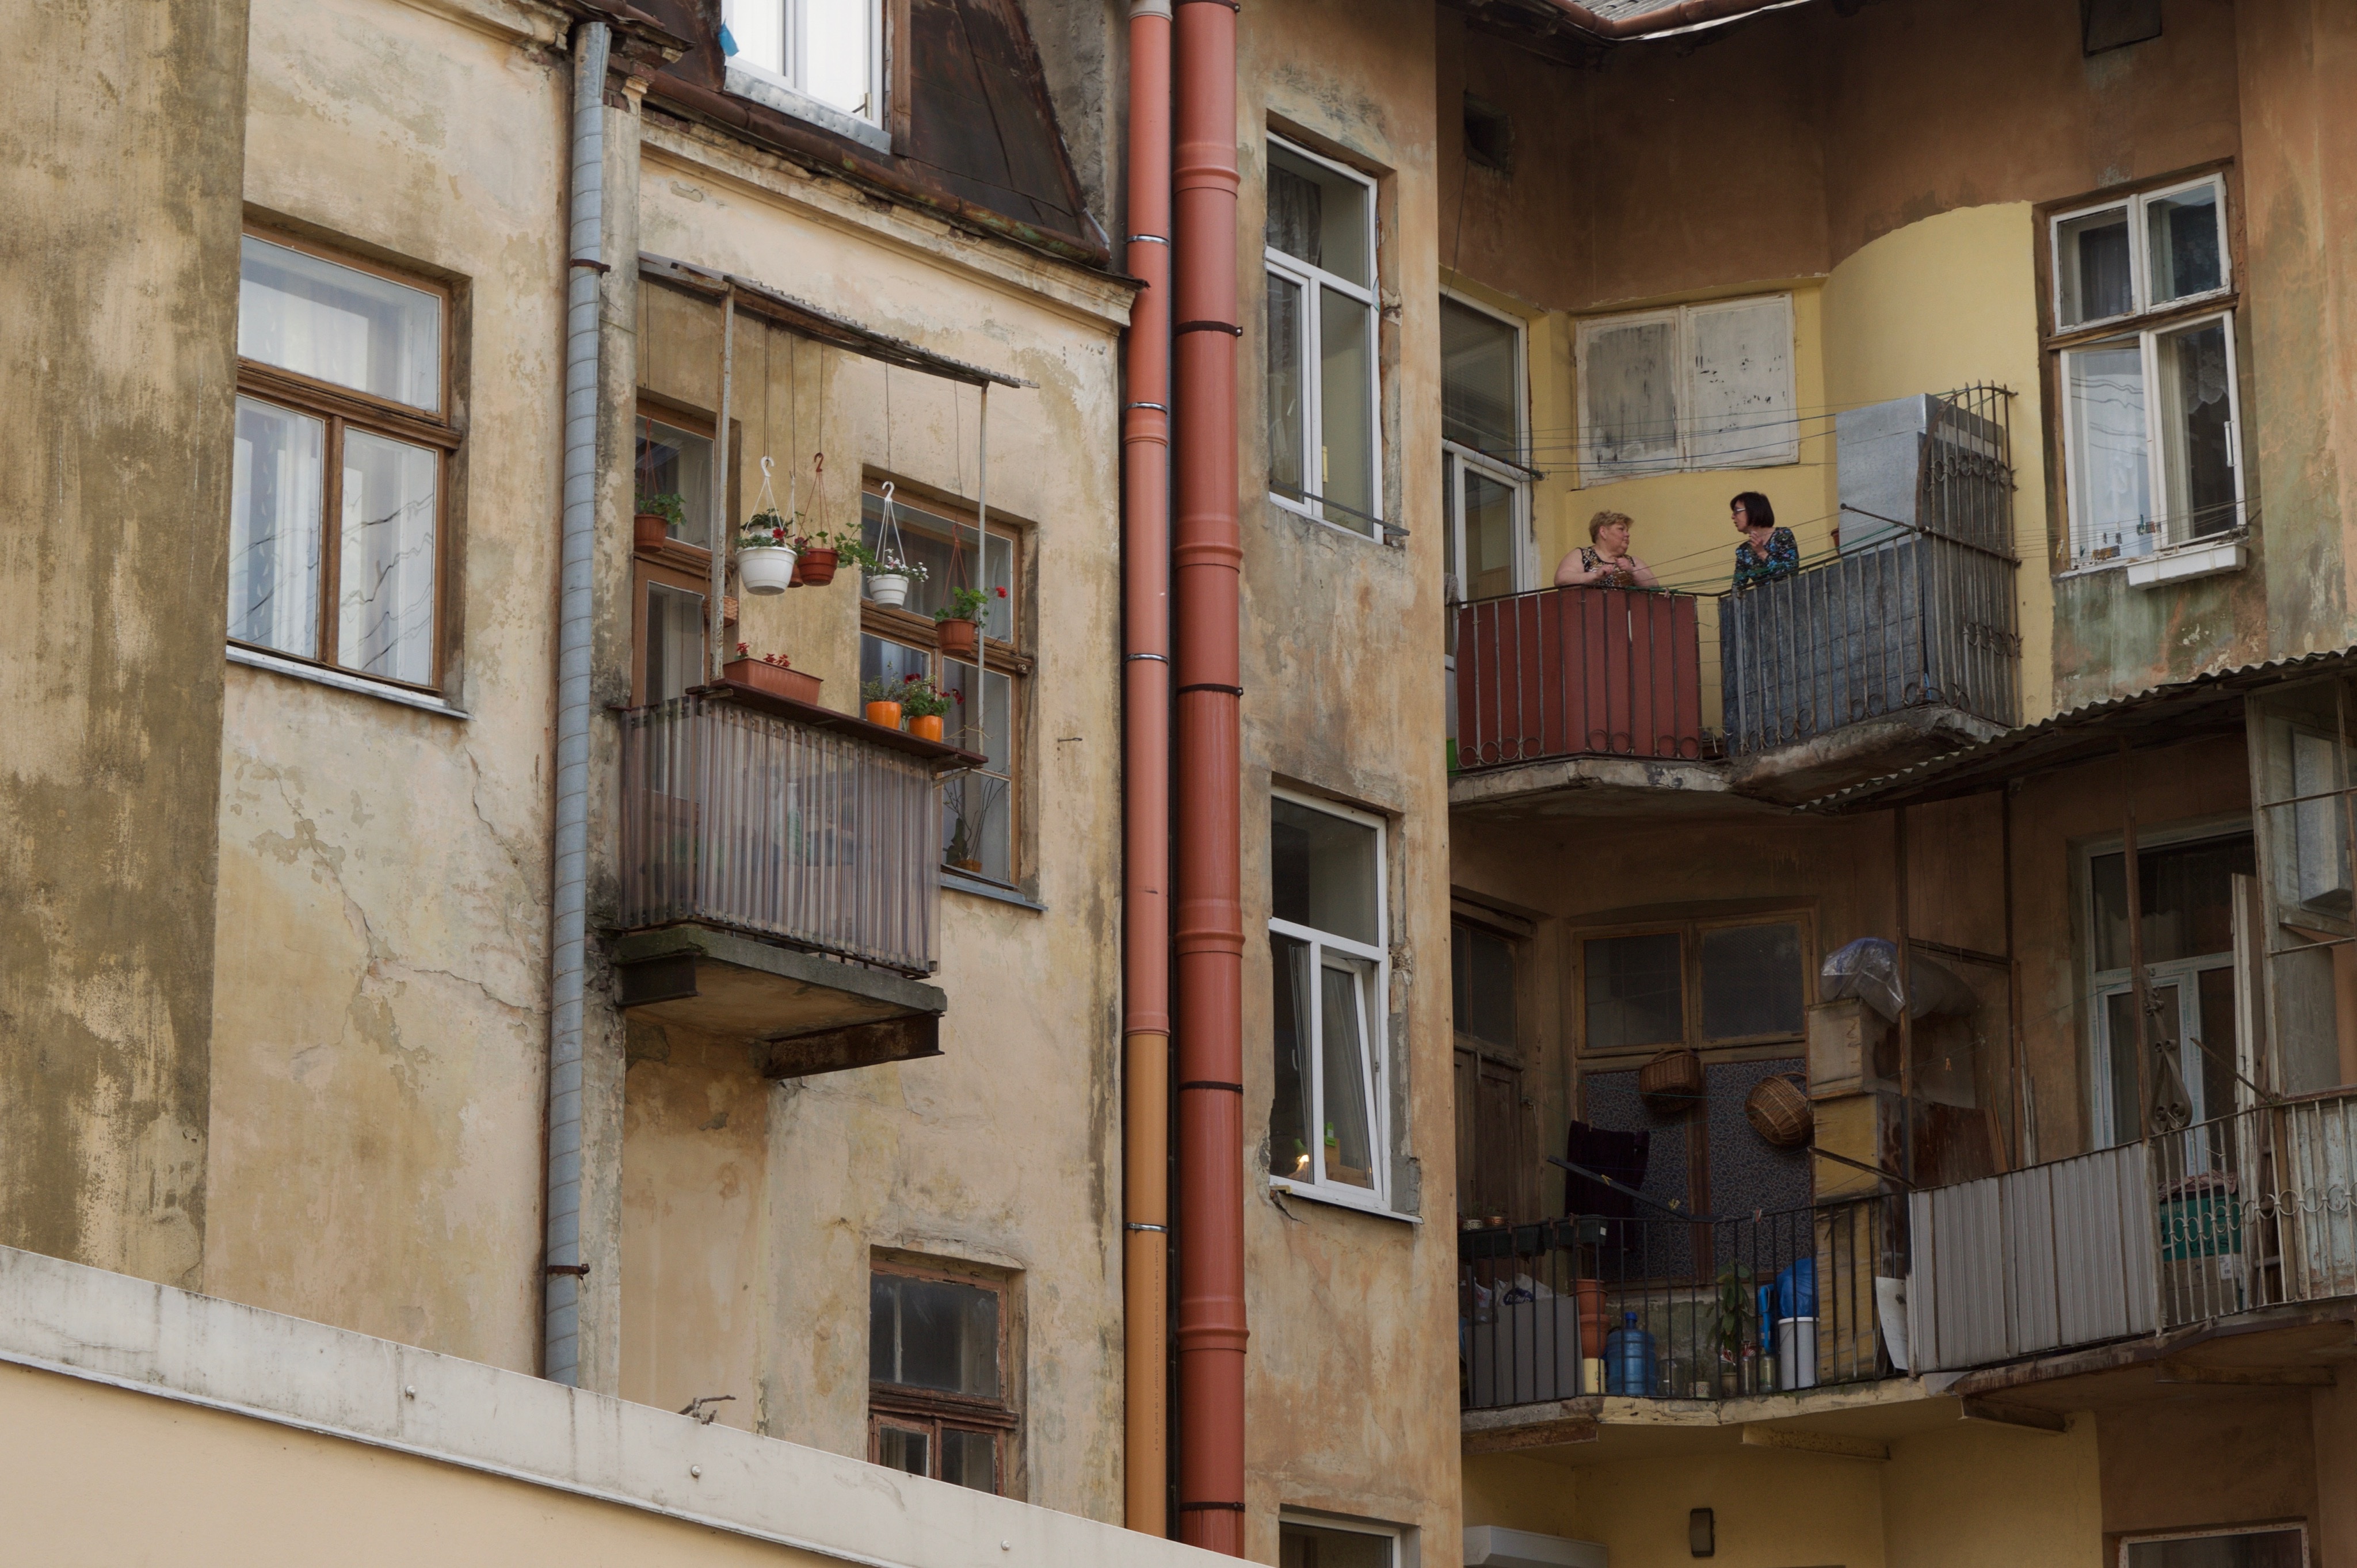
architecture, wood, road, street, house, window, town, building, wall, balcony, facade, apartment, interior design, ukraine, yard, lviv, neighbourhood, at home, urban area